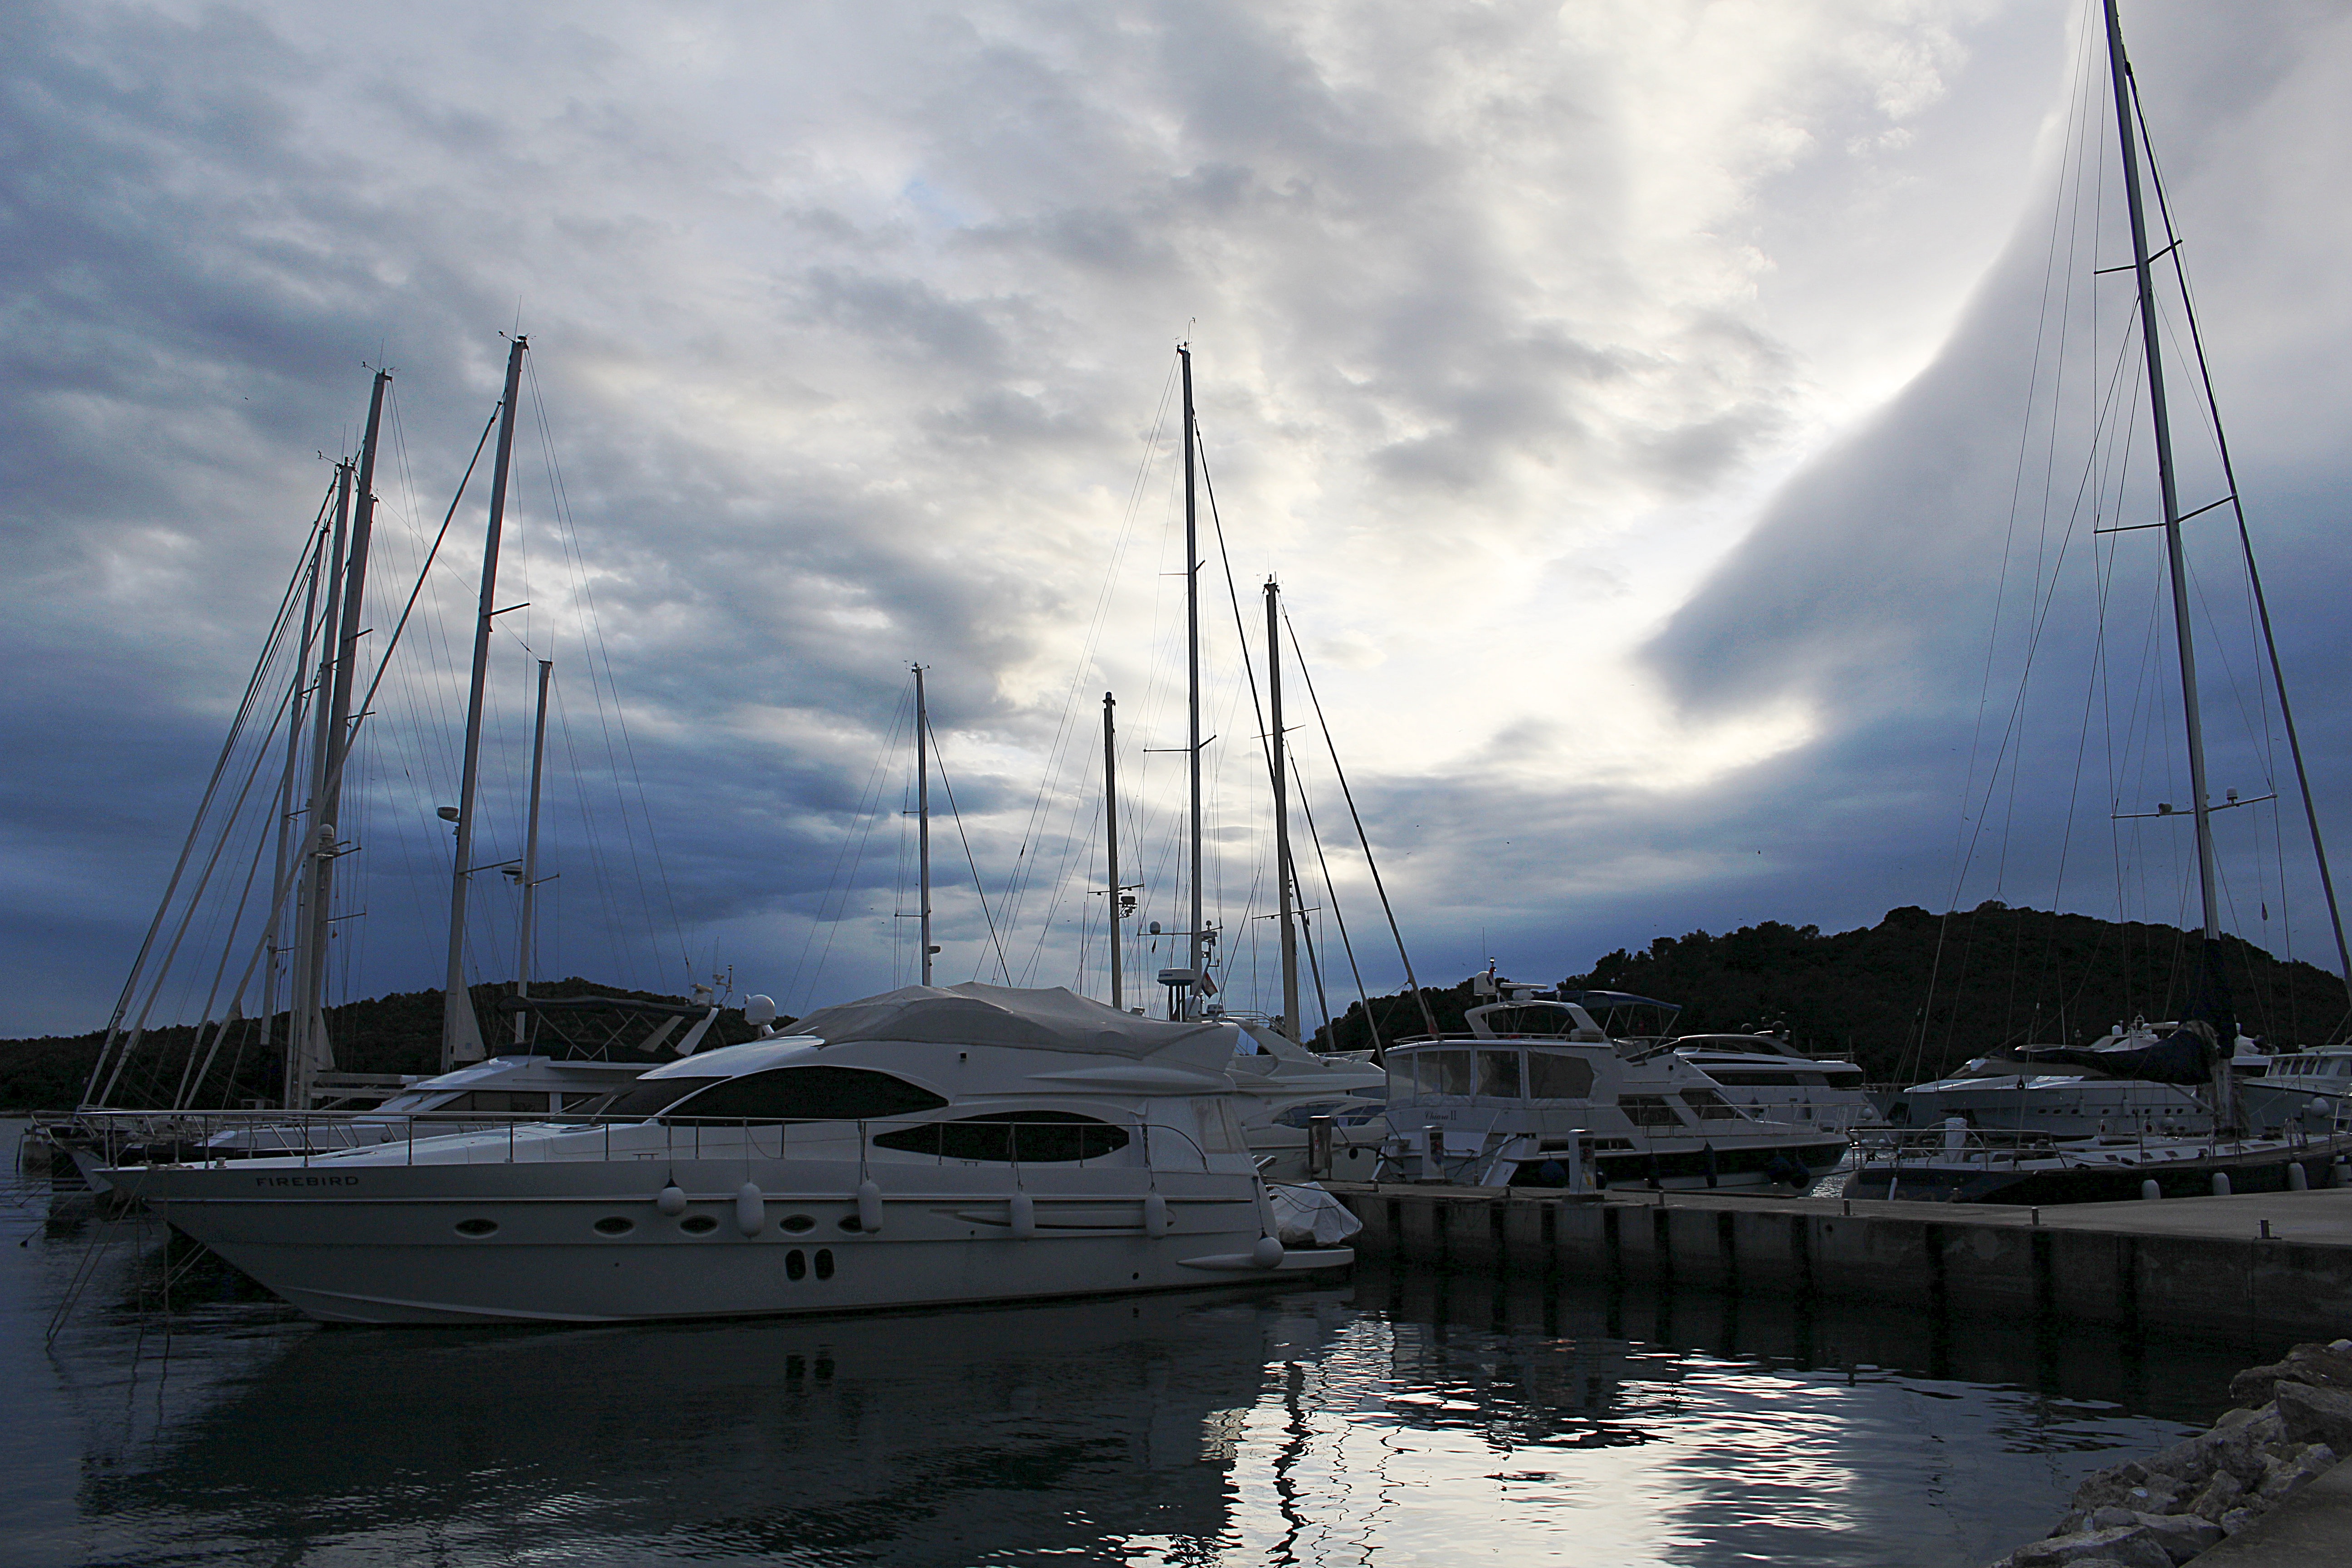
sea, dock, boat, vehicle, mast, sailing, yacht, bay, harbor, marina, port, sailboat, sail, watercraft, yachts, sailing ship, powerboat